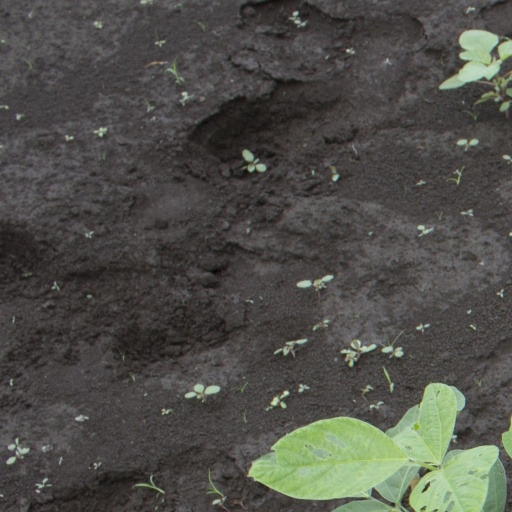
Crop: soybean